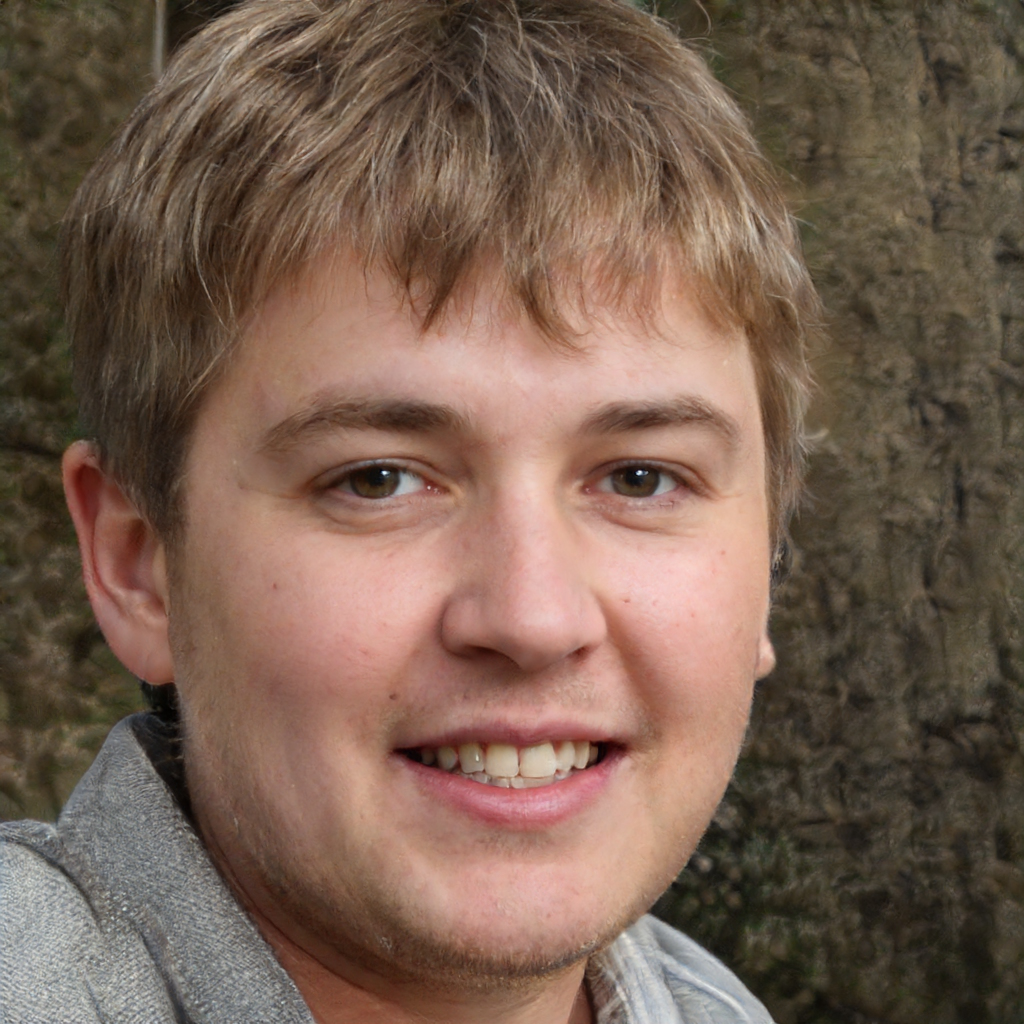
Portrait style: Real Portrait